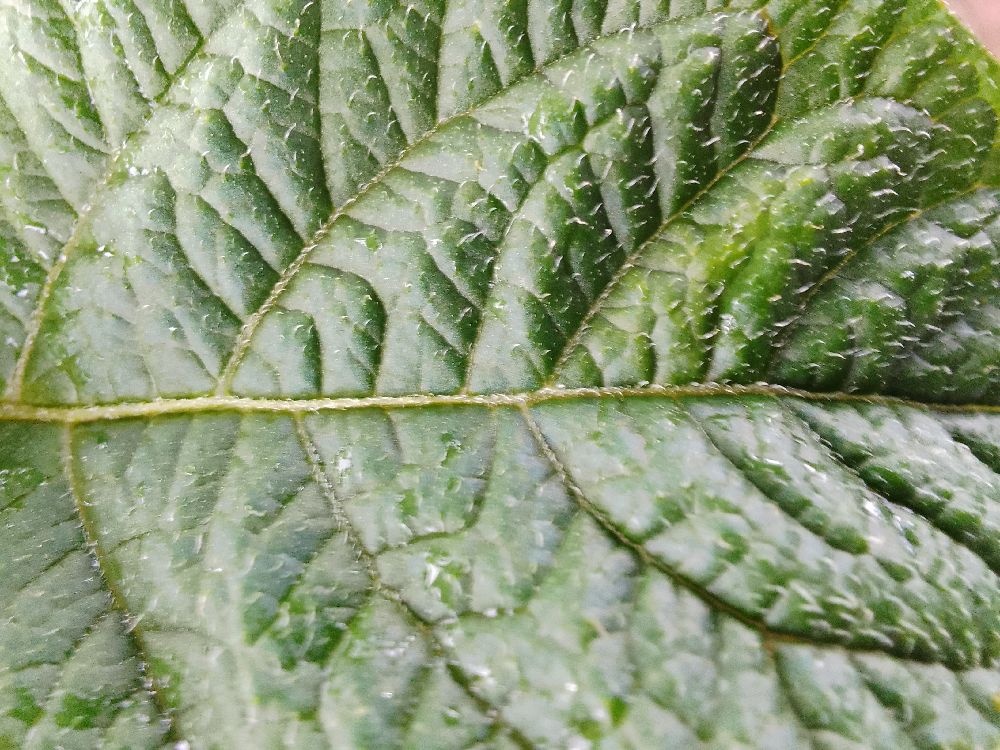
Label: Healthy